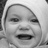
Emotion: happy